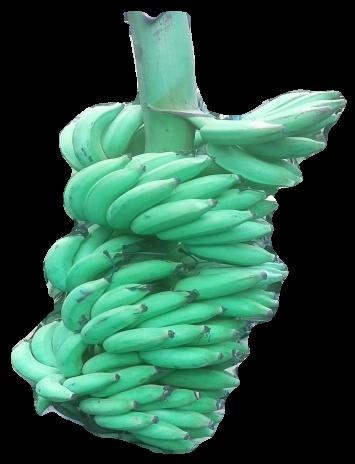
Variety: elakki-bale
Grade: grade1